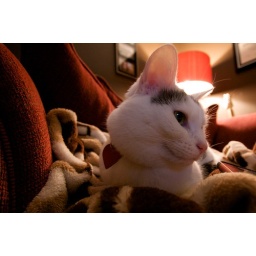
Poppi, relaxing on the chair in my home office